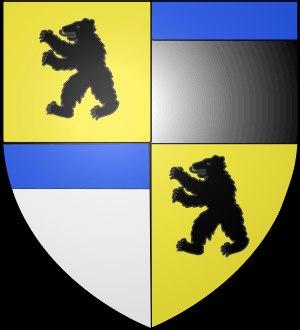
Le château du Champ est une maison forte devenue château située à Altier en Lozère, en France.